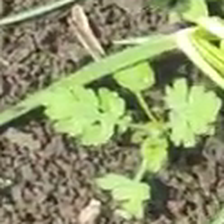
Weed species: Gajar_gavat_(Parthenium hysterophorus)